6 Hours of Watkins Glen

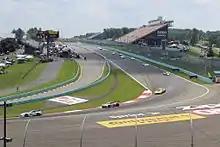
Cars dive into turn one during the 2014 event.

For several years IMSA kept the Continental as a 500 km race for prototypes in the summer, and the 500 km New York 500 for grand tourers in autumn. IMSA chose to drop the New York 500 in 1992, retaining the Continental as an event just for prototypes until 1995. In 1996, IMSA restored the Watkins Glen event to its historic format, combining prototypes and grand tourers once again.